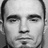
Emotion: neutral